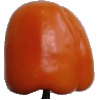
Label: Pepper Orange 1